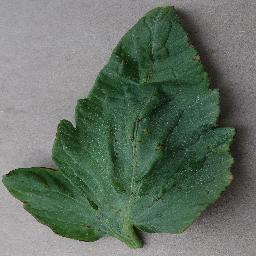
Label: Tomato___Bacterial_spot